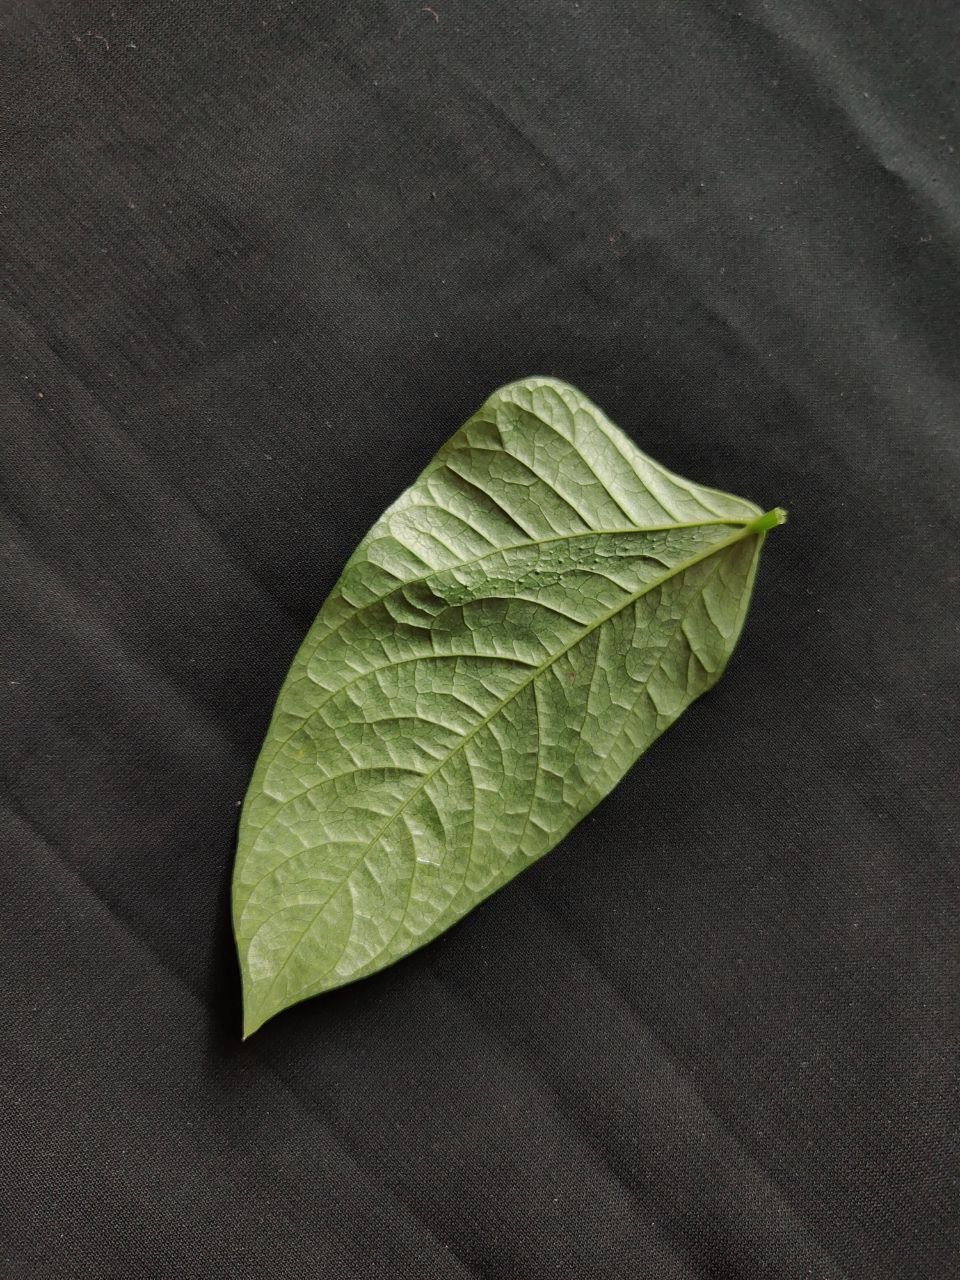
Crop: cowpea
Leaf condition: Mosaic Virus